Zakspeed 1500/4

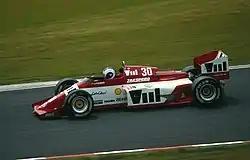
The first Zakspeed 1500/4 engine was in the 841 seen here driven by Dr. Jonathan Palmer at the 1985 German Grand Prix held at Zakspeed's home track, the Nürburgring

The , aluminium block and head engine used a Bosch–Motronic engine management system and who's power topped out at approximately at 11,500 rpm in , though at that level of power, the reliability of both the engine and turbos was largely lamentable. The 1500/4 (so named as it was a 1.5L, 4 cylinder engine) was somewhat underdeveloped compared to its turbocharged rivals from the large manufacturers in Honda, Ferrari, Renault, BMW, TAG-Porsche and Ford-Cosworth, and was more on par with other independent Formula One engine manufacturers of the original turbo era (1977–1988) such as those from British independent engineering firm Hart Racing Engines (the Hart 415T engine was Formula One's first 4 cylinder turbo, first appearing in ) or the Italian Motori Moderni V6 engine designed by former Alfa Romeo Chief Engineer Carlo Chiti.